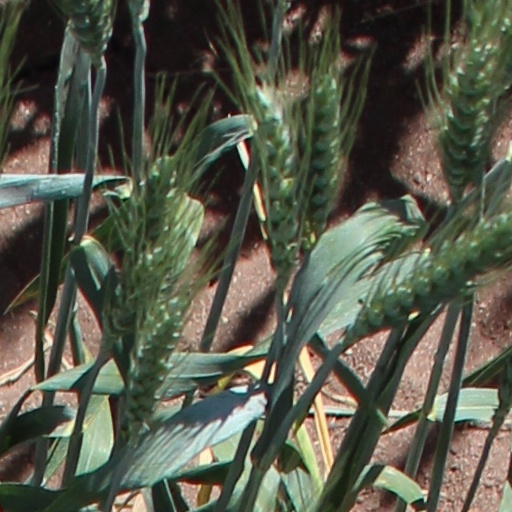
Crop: wheat